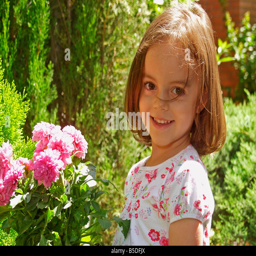
little girl in the garden